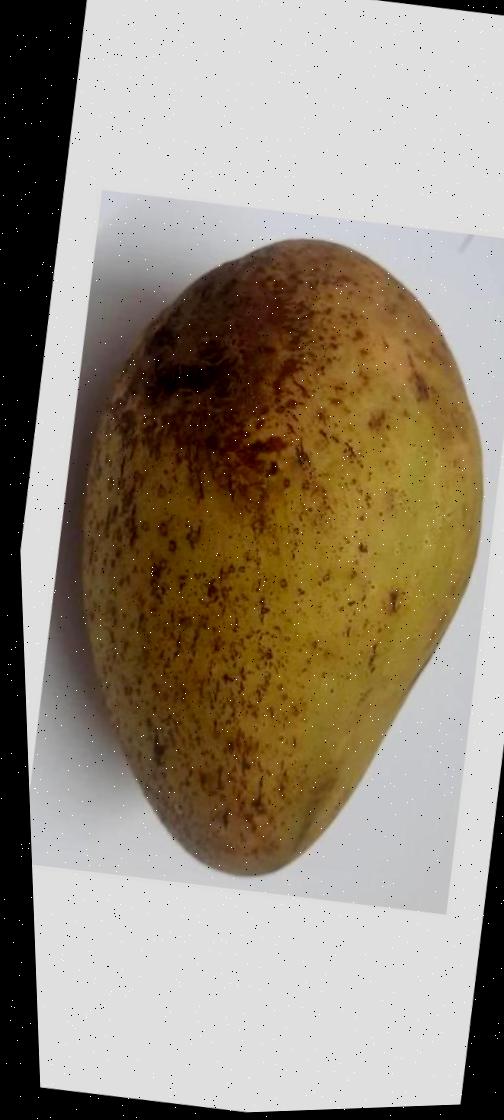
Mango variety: Ashshina Classic